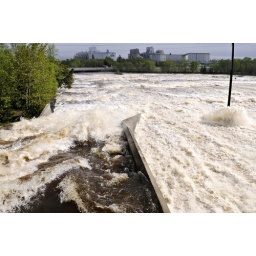
Torrents of water spill over the dam and down the fish ladder!